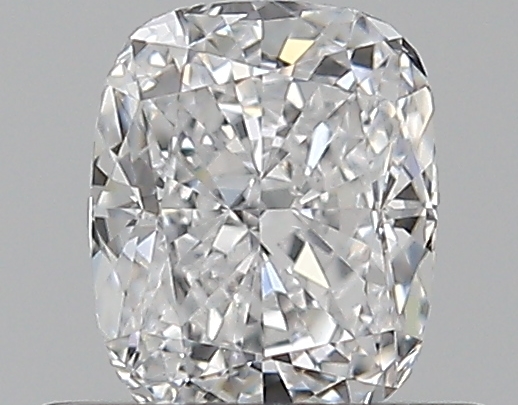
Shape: cushion
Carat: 0.5
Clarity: VS1
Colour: D
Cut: EX
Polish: EX
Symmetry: VG
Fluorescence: N
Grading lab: GIA
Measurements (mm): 5.04 x 4.14 x 2.82